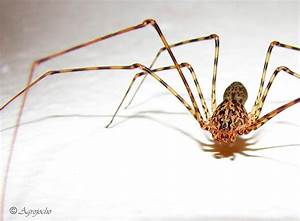
Label: spider